Peder Reedtz

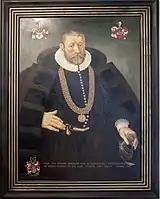
Peder Reedtz

Peder Reedtz (1531 - 21 September 1607), a favourite of Frederick II of Denmark, was avener, lensmann and landowner. He owned Hørbygaard and Tygestrup (now Kongsdal) at Holbæk.